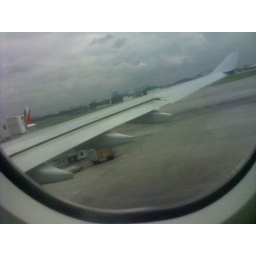
On the way to Cebu, I sat near the window because I always liked seeing how the plane took off.